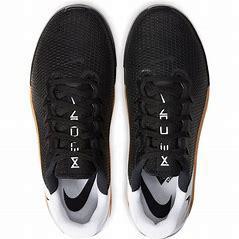
Brand: Nike
Model: Metcon 5